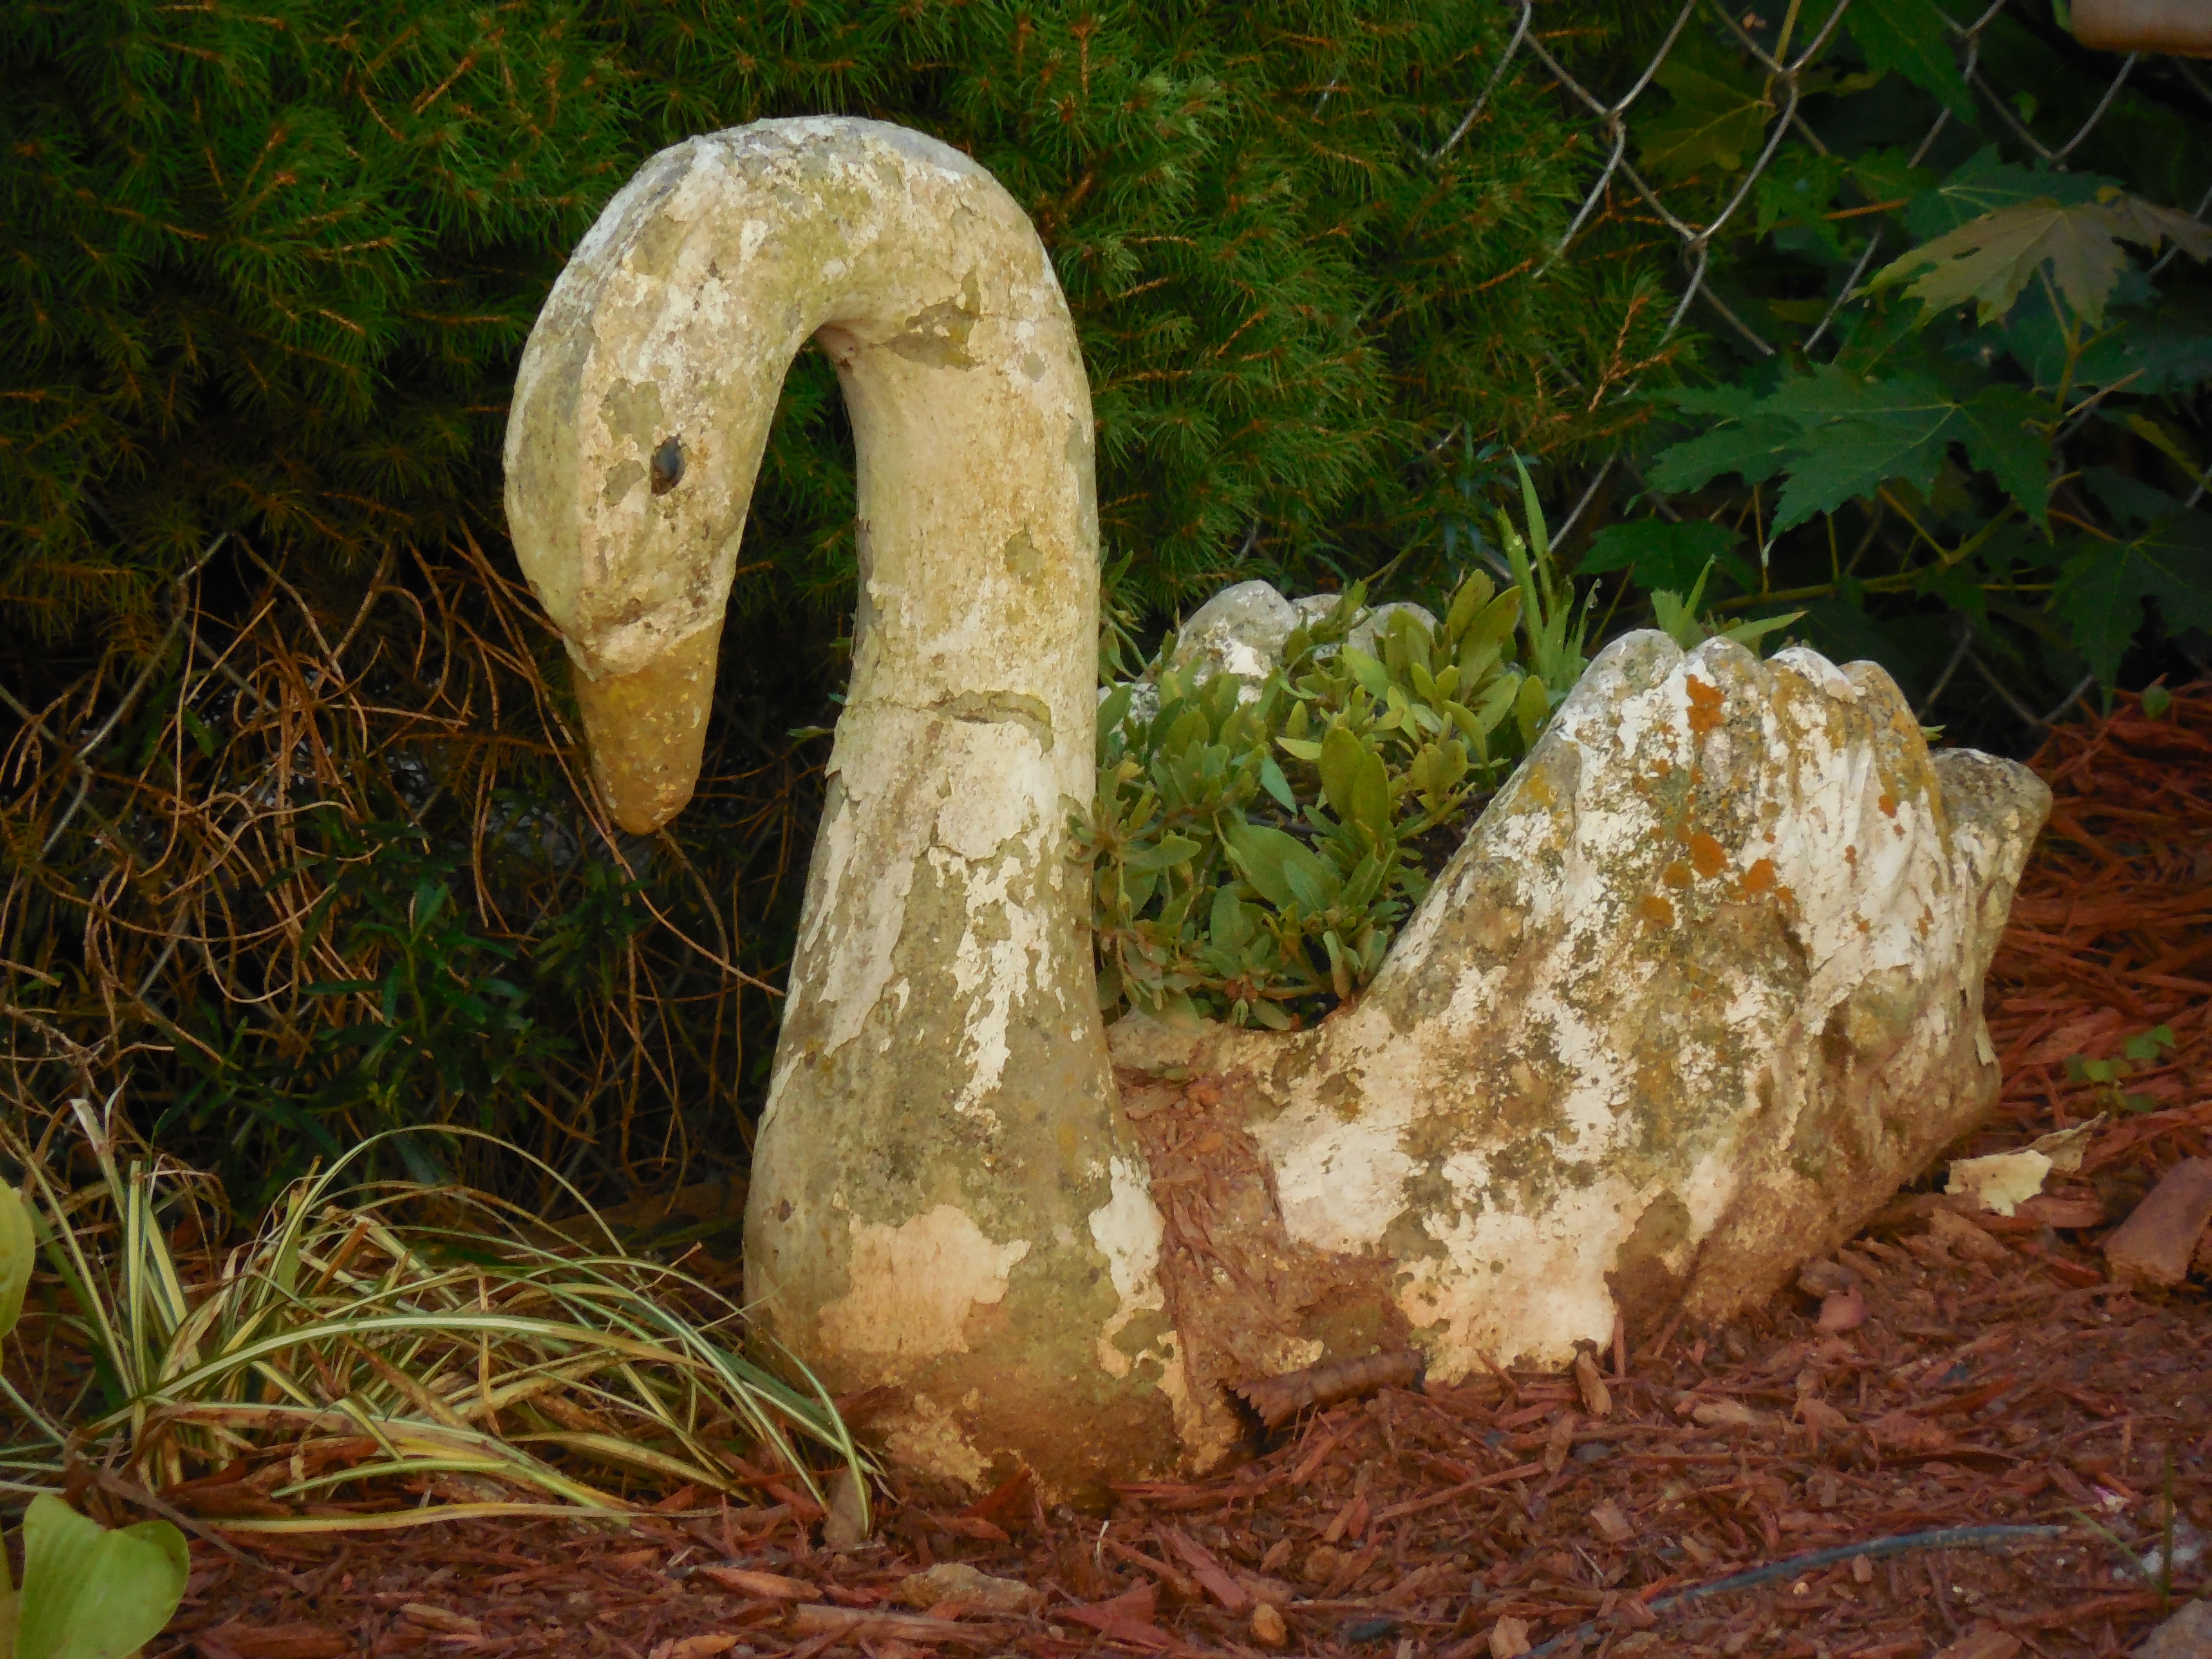
nature, bird, plant, lawn, stone, green, tranquil, residential, planter, garden, concrete, plants, flowers, outdoors, swan, sculpture, art, design, gardening, cement, pose, scene, ornamental, carving, yard, water bird, yard art